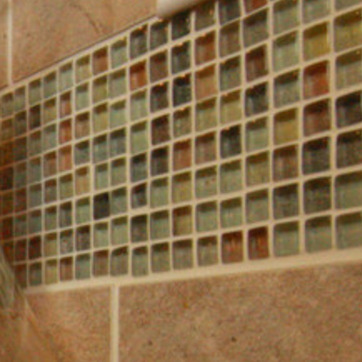
Material: tile